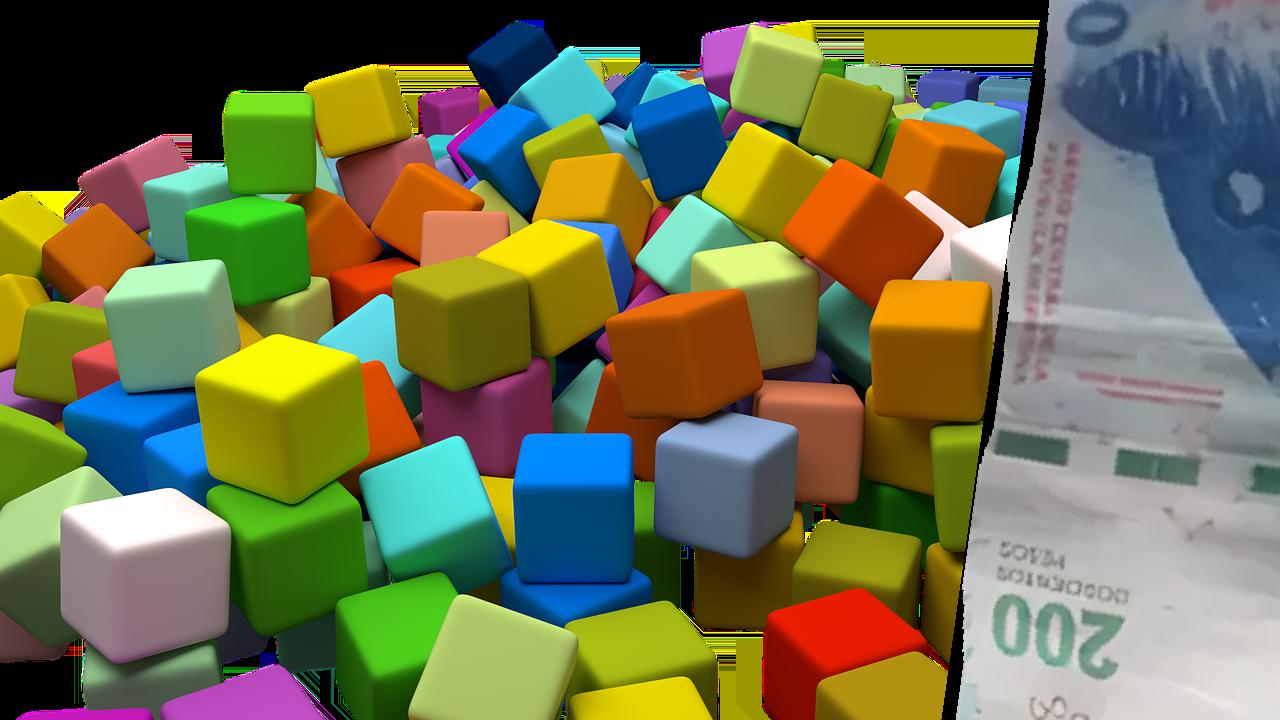
Denominación: 200